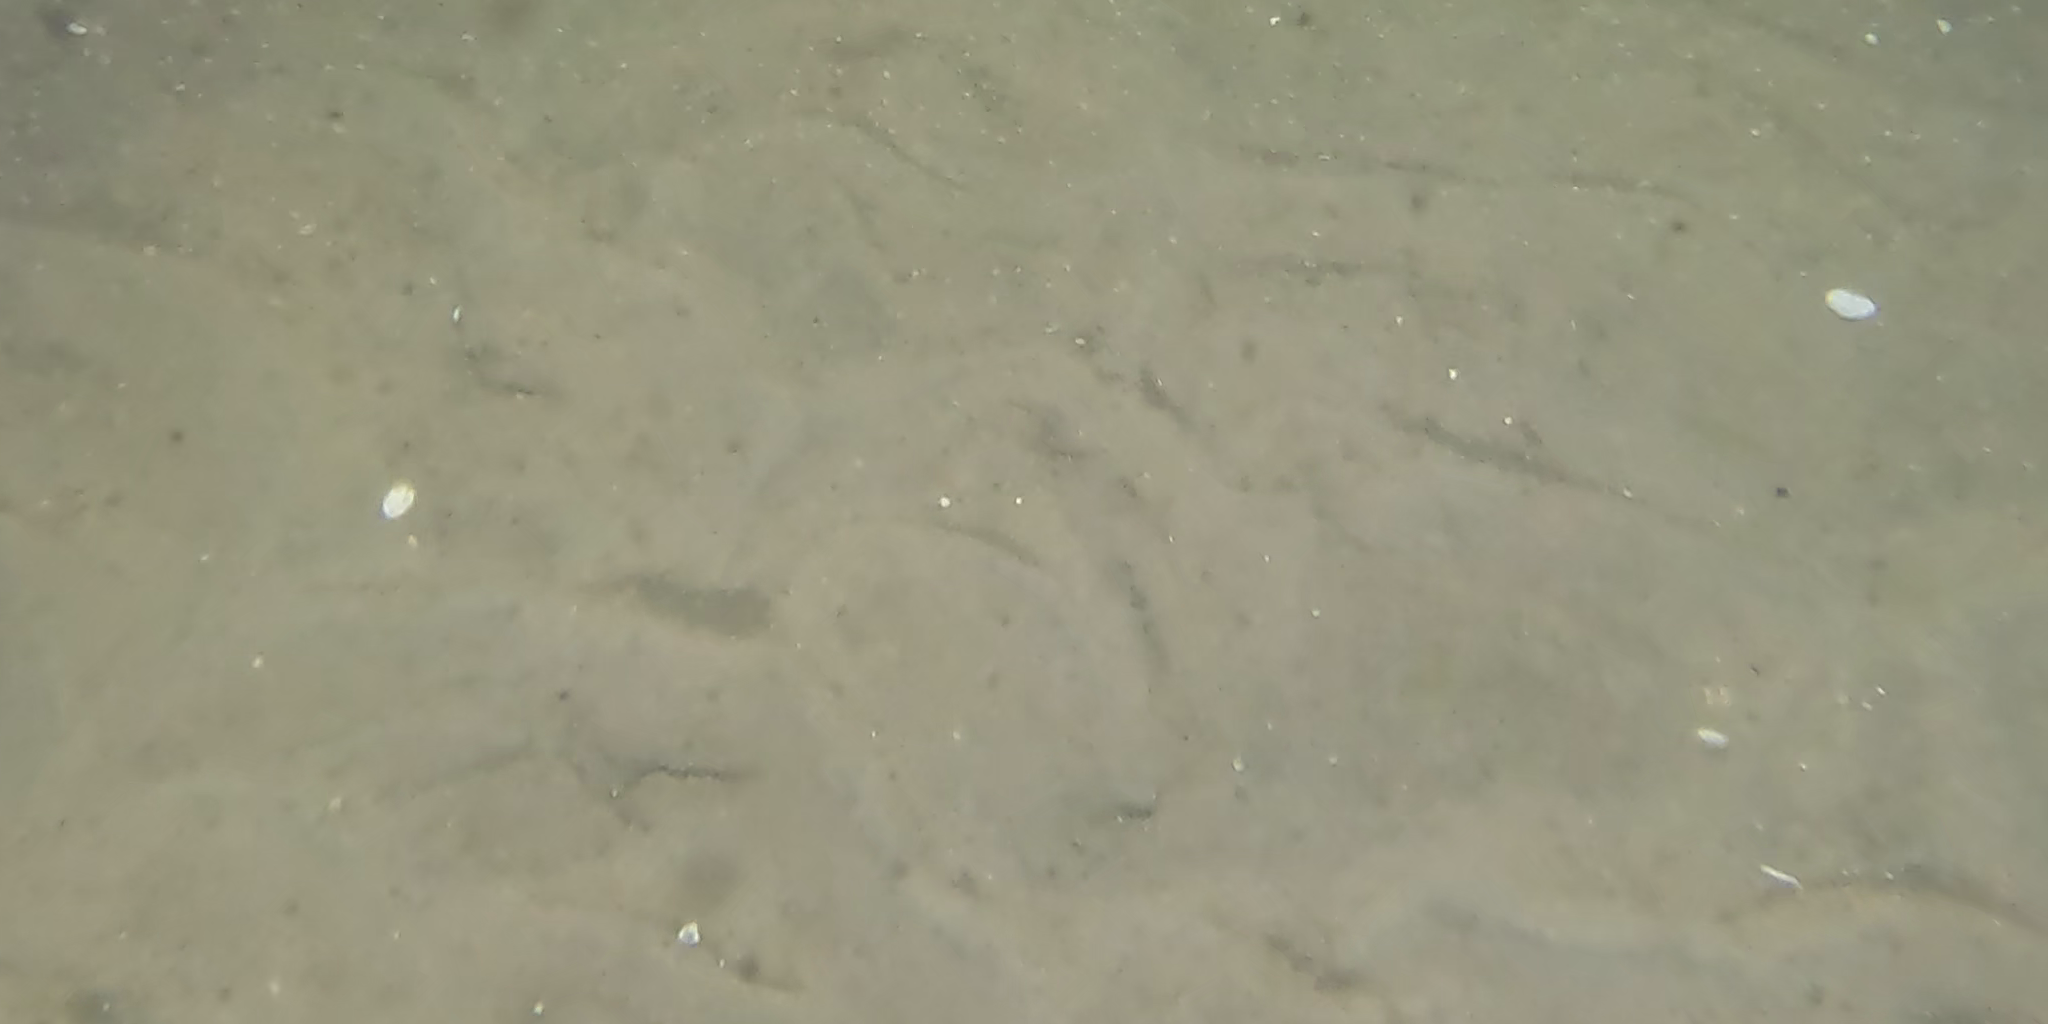
Seabed habitat: sand